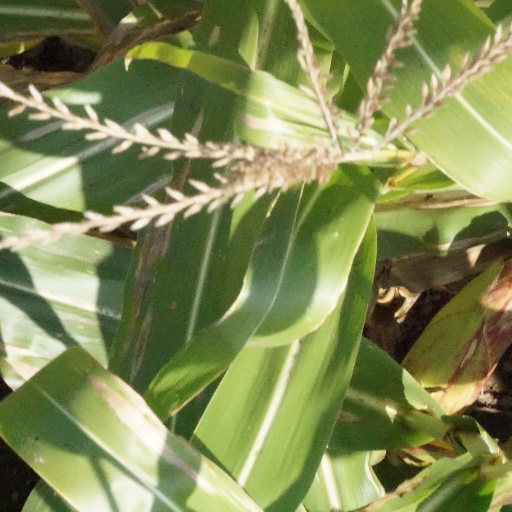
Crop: maize; corn